Day bomber

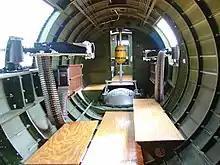
The adjoining waist gun positions in a Boeing B-17G epitomise the heavy defensive armament carried by day bombers.

After the United States entered the war, its main heavy bombers at the time – such the Boeing B-17 Flying Fortress and Consolidated B-24 Liberator – were seen to be so well-armed that they were suitable for unescorted daylight missions. However, the US Eighth Air Force, operating from bases in England, suffered far fewer losses after the introduction of fighters with ranges comparable to those of the bombers. At the same time, general purpose bombers and multirole aircraft were becoming more and more prominent: such designs were often capable of relatively high top speeds and rapid acceleration, assisting their pilots in avoiding direct attacks from fighters.